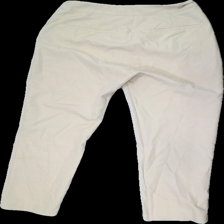
View: back
Type: Trousers
Category: Ladies
Brand: Na-Kd
Colors: Grey
Material: 100% Cotton
Cut: Regular
Size: 38
Season: All
Price range: 100-150
Recommended usage: Reuse
Description: beige pants